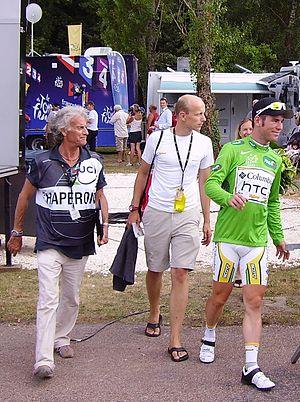
Mark Cavendish remporte la 11e étape et endosse le maillot vert à Saint-Fargeau lors du Tour de France 2009. Un chaperon (habillé d'un polo noir) l'accompagne.
En compétition ou hors compétition, dans le cadre du processus global de contrôle du dopage, la personne chargée de surveiller un sportif, pour déjouer une éventuelle tentative de triche, est appelée un chaperon.